5-Methyl-2-((2-nitrophenyl)amino)-3-thiophenecarbonitrile

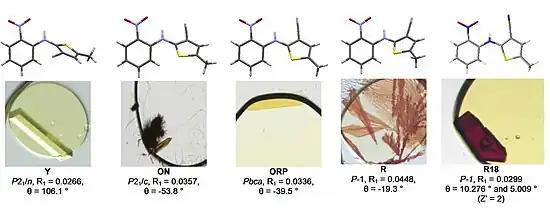
Figure 1: Some major polymorphs of ROY

When this ability to form multiple crystalline versions of different colours was reviewed in 2010, it was described as "extraordinary", particularly because many alternatives can crystallise simultaneously from a single solvent. As the thermodynamic properties of the various versions have been established, ROY has become an important test of computational models. By 2020, ROY held the record for having the largest number of well-characterised polymorphs, with its nearest competitors being aripiprazole and galunisertib. The various crystal forms display alternative conformers, a type of stereoisomerism where rotation at single bonds leads to a distinct three-dimensional configuration in the solid. The molecule is piezochromic, with yellow and pale orange crystalline forms which transform reversibly to red at high pressure.